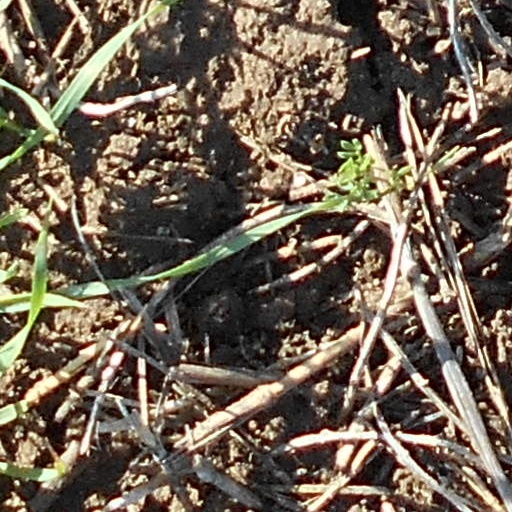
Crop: wheat